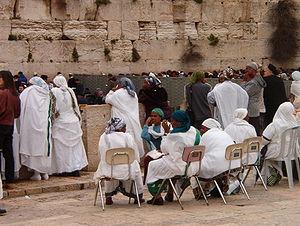
Les Juifs éthiopiens ou Beta Israel sont des Éthiopiens de religion israélite ou leurs descendants qui ont pour la plupart émigré en Israël. Selon leurs traditions, ils descendent de la tribu de Dan. Ils ont vécu pendant des siècles au nord de l’Éthiopie, où ils ont constitué des États indépendants, qui ont été détruits au XVIIᵉ siècle par le pouvoir impérial. Ils deviennent alors une minorité marginalisée, le plus souvent sans droit de posséder des terres et, à l'occasion, accusée d’avoir le « mauvais œil ».